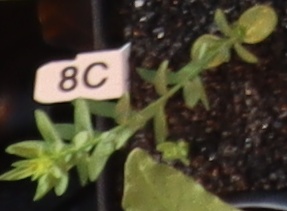
Label: Flax